Schiffman Building

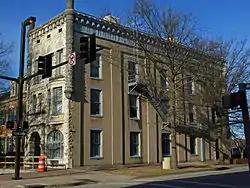
The building in December 2009

The Schiffman Building is a historic commercial building in Huntsville, Alabama. The main structure of the building was built in 1845. Originally, it was a three-bay brick building divided by large, flat pilasters. The southern bay, at the corner of East Side Square and Eustis Avenue, was remodeled in the Richardsonian Romanesque style in 1895. The other two bays were demolished in the 1970s. Future Speaker of the U.S. House William B. Bankhead used the building as an office while he was Huntsville's city attorney from 1898–1902; his daughter, actress Tallulah Bankhead, was born in the second floor apartment. Issac Schiffman, a businessman and banker, purchased the building in 1905 and it has remained in the family since.